Charles MacCallum House

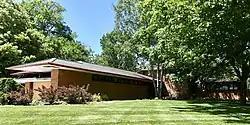

The Charles MacCallum House is a single-family home located at 1227 West Sugnet Street in Midland, Michigan. It was listed on the National Register of Historic Places in 1989.